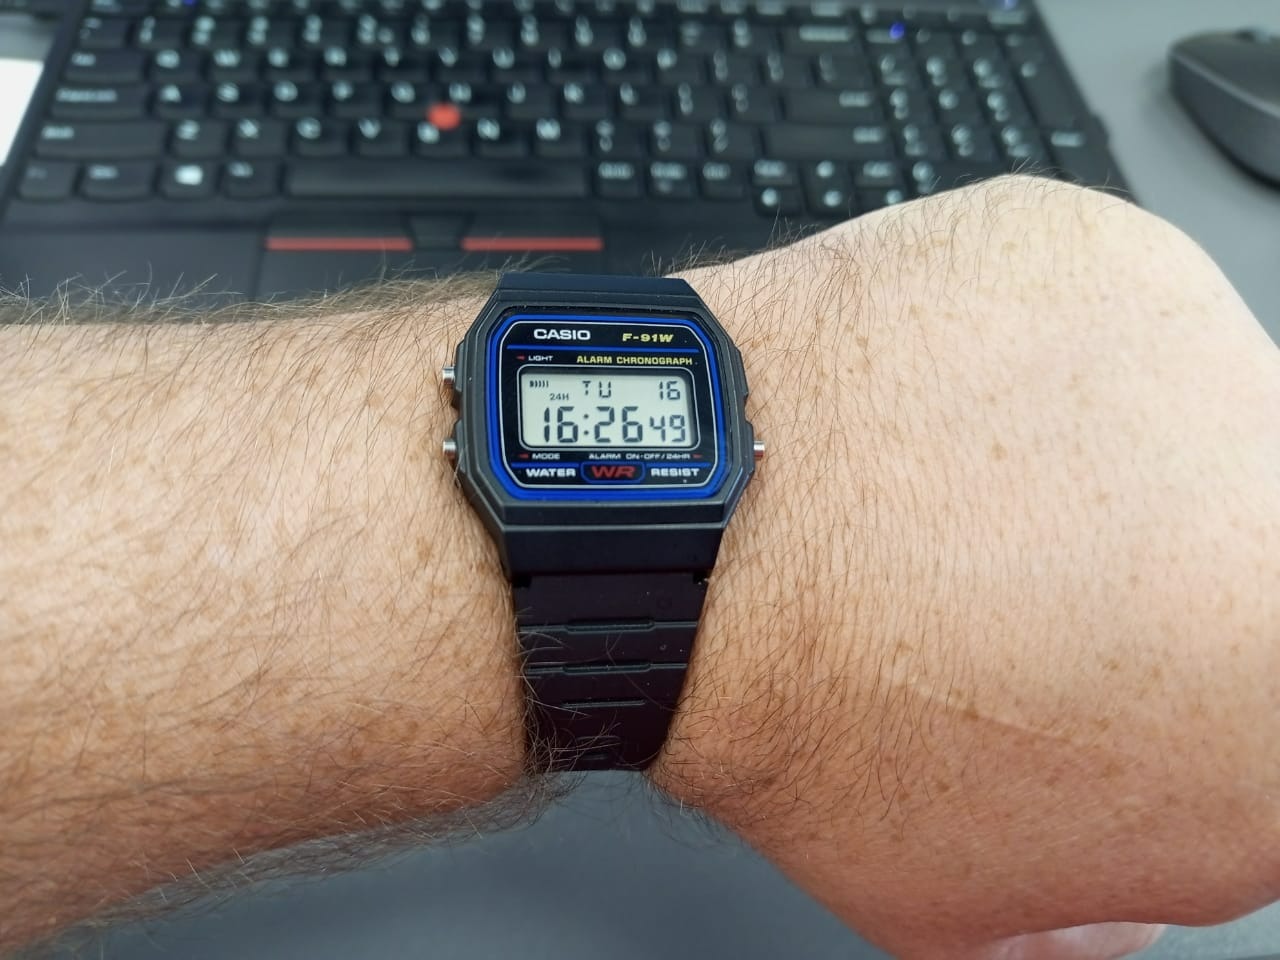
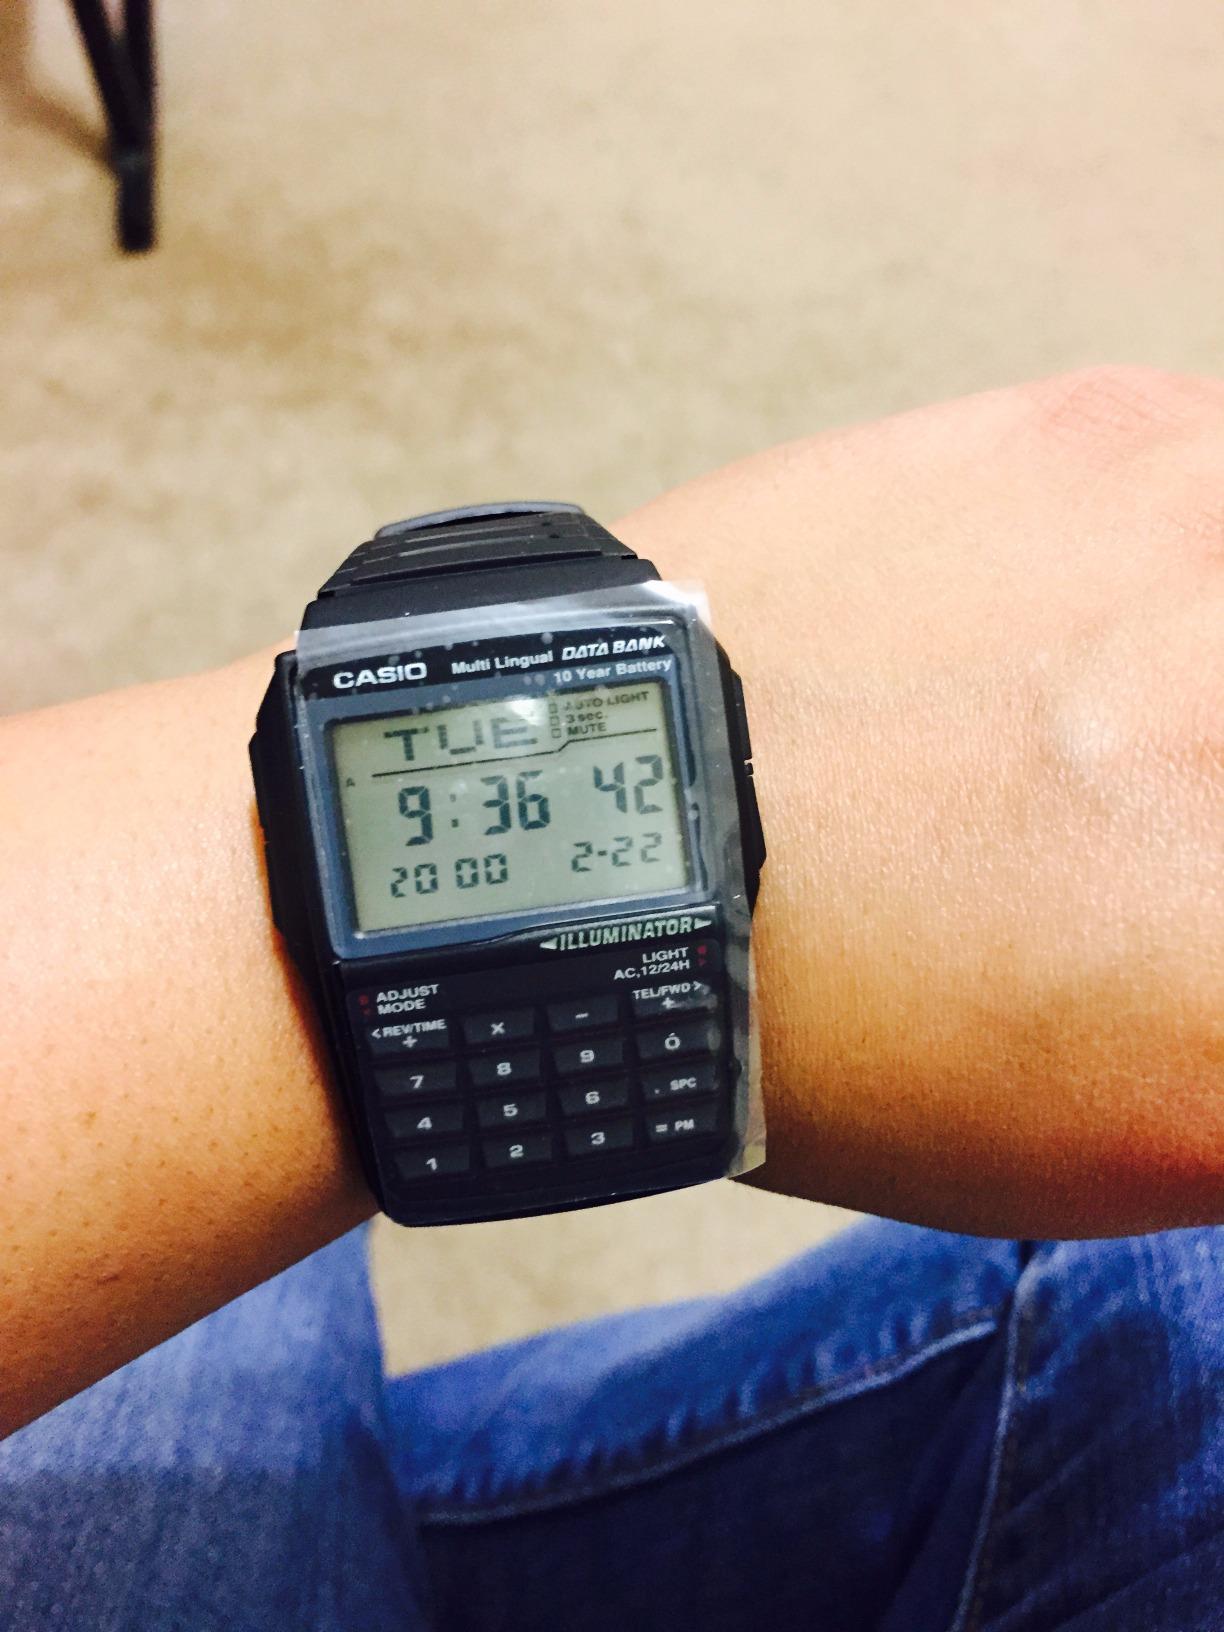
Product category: accessories_watch
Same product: no